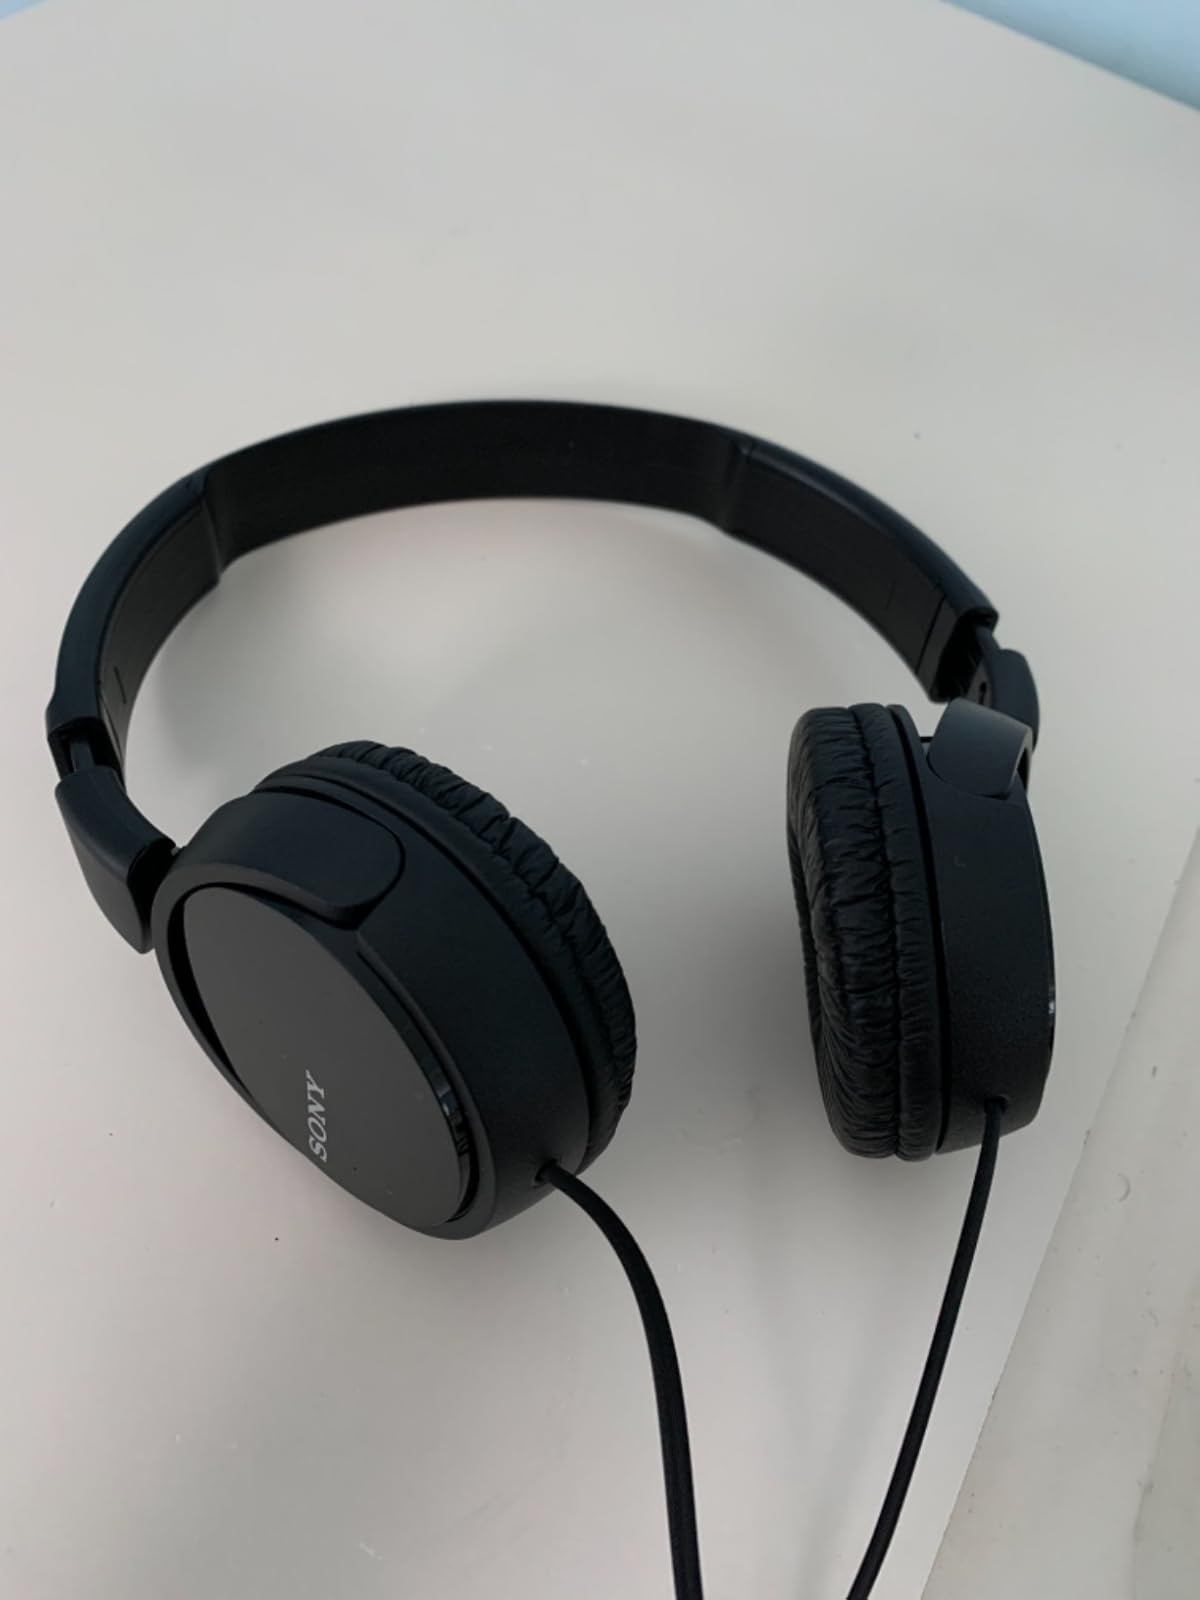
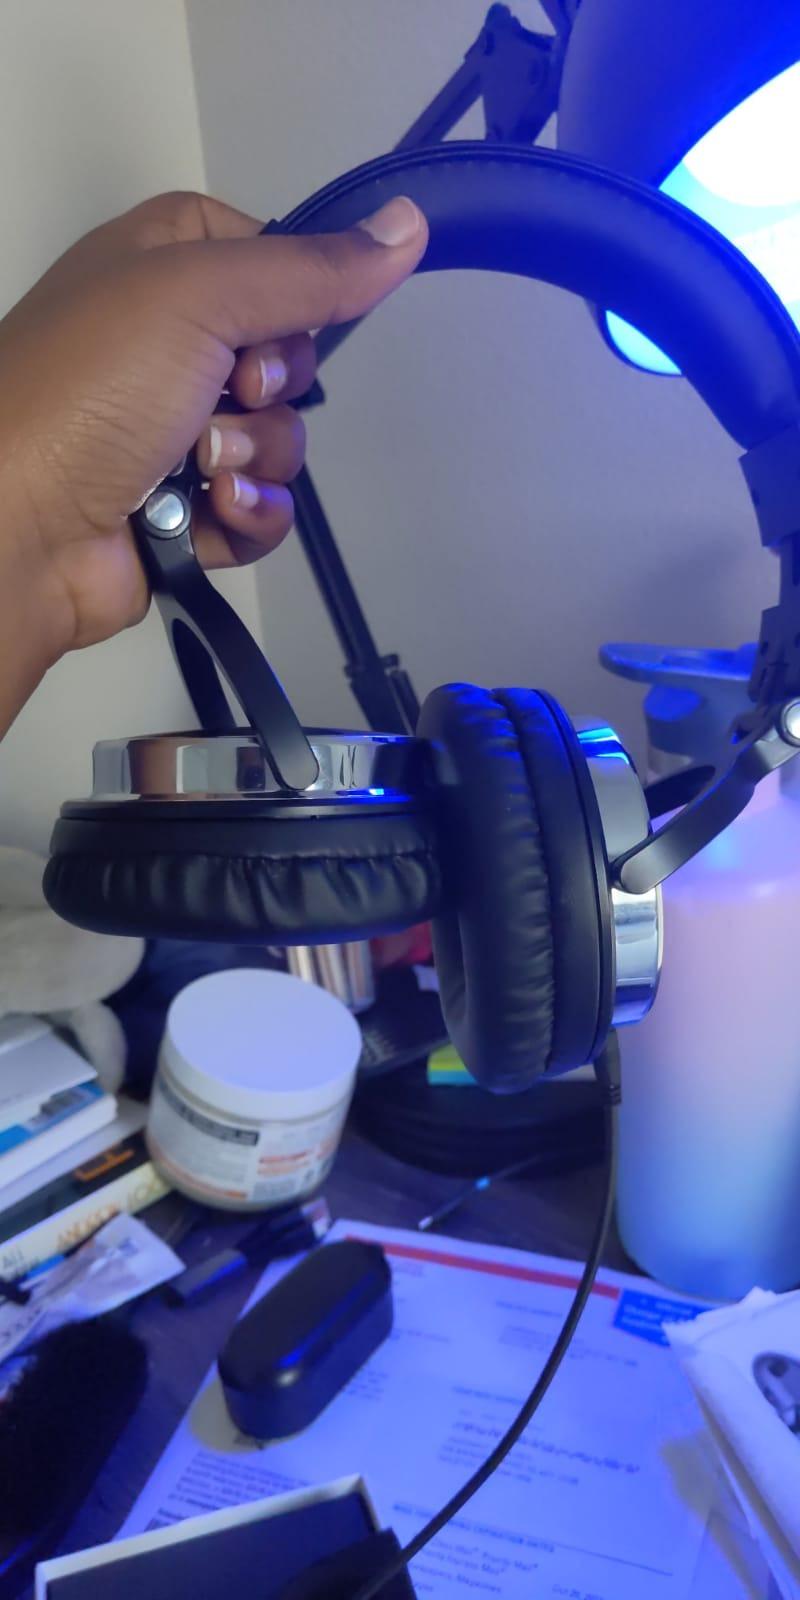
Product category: headphones
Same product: no